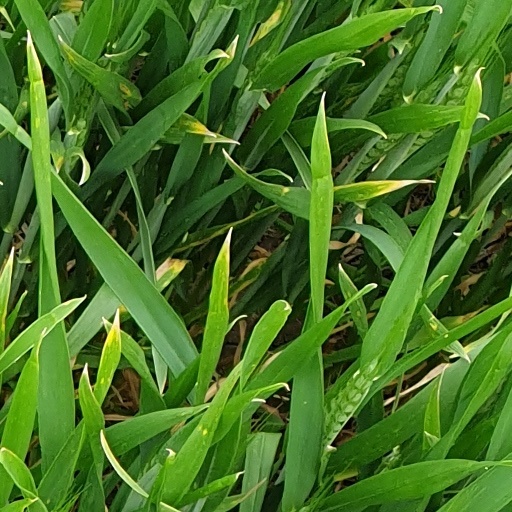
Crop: wheat